List of products of the Gloucester Railway Carriage and Wagon Company

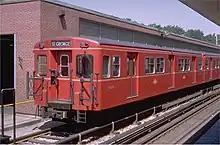
A Gloucester (G-series) subway car that operated in Toronto, Ontario, Canada

This is a partial list of products manufactured by the Gloucester Railway Carriage and Wagon Company: